Diego Assis (footballer, born 1987)

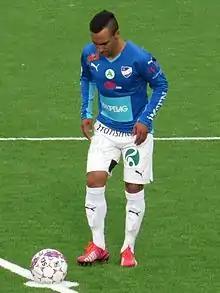
Assis playing for Mariehamn in 2015

Diego Assis Figueiredo (born 14 September 1987) is a Brazilian professional footballer who plays as an attacking midfielder.